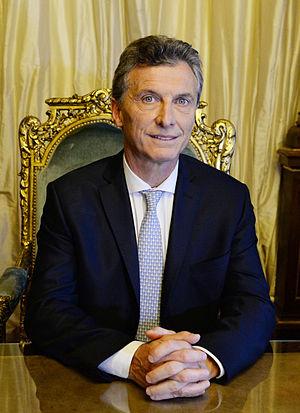
Le sommet du G20 2016 à Hangzhou en Chine est le onzième sommet du Groupe des vingt depuis sa création pour les chefs d'État en 2008. Ce sommet se tient les 4 et 5 septembre 2016 à Hangzhou dans la province chinoise de Zhejiang. Il est également le premier à se dérouler en Chine.
Les Panama Papers désignent la fuite de plus de 11,5 millions de documents confidentiels issus du cabinet d'avocats panaméen Mossack Fonseca, détaillant des informations sur plus de 214 000 sociétés offshore ainsi que les noms des actionnaires de ces sociétés. Parmi eux se trouvent des hommes politiques, des milliardaires, des sportifs de haut niveau ou des célébrités. Les chefs d’État ou de gouvernement de six pays — l'Arabie saoudite, l'Argentine, les Émirats arabes unis, l'Islande, le Royaume-Uni et l'Ukraine — sont directement incriminés par ces révélations, tout comme des membres de leurs gouvernements, et des proches et des associés de chefs de gouvernements de plus de 40 autres pays, tels que l'Afrique du Sud, la Chine, la Corée du Sud, le Brésil, la France, l'Inde, la Malaisie, le Mexique, le Pakistan, la Russie et la Syrie.
La province de Buenos Aires est la province la plus grande, la plus riche et la plus peuplée d'Argentine, bien que la municipalité de la ville de Buenos Aires, capitale de la République argentine n'en fasse pas partie. La province avait 15 625 084 habitants en 2010. L'agglomération du grand La Plata, sa capitale, en avait 799 523 la même année.